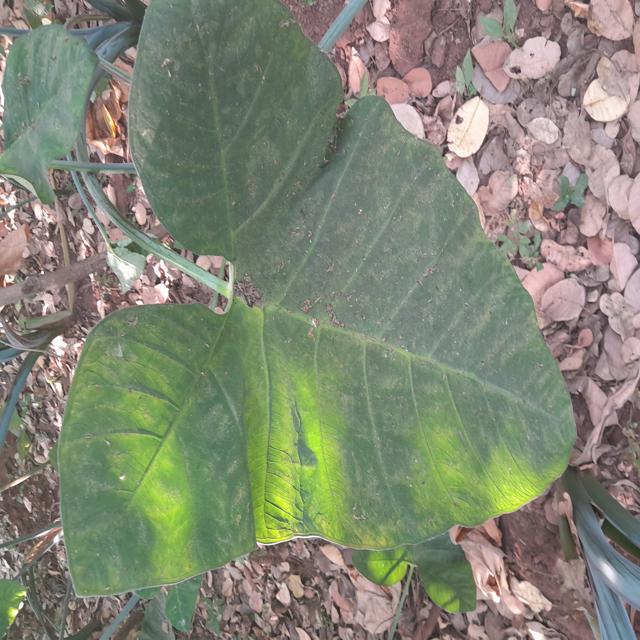
Label: Healthy